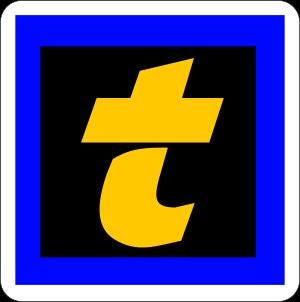
Le système de péage électronique facilite les entrées-sorties des conducteurs sur les routes payantes.